Botanical Garden St. Gallen

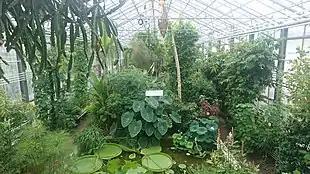
In the palm house of the botanical garden St. Gallen

The Botanical Garden St. Gallen is located in Stephanshornstrasse 4, Neudorf, St. Gallen. It features 8000 labeled plants from all over the world in its open-air displays and several greenhouses. The park and the greenhouses are accessible free of charge during opening hours.